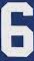
Number: 6